The Patriot (1986 film)

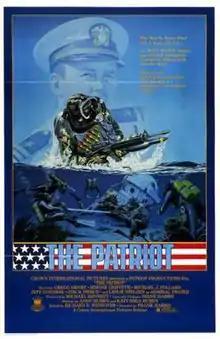
Theatrical release poster

The Patriot is a 1986 action film directed by Frank Harris and starring Gregg Henry, Simone Griffeth and Stack Pierce with Leslie Nielsen.